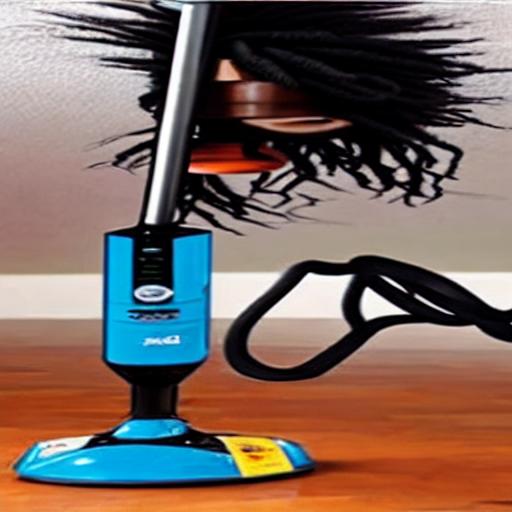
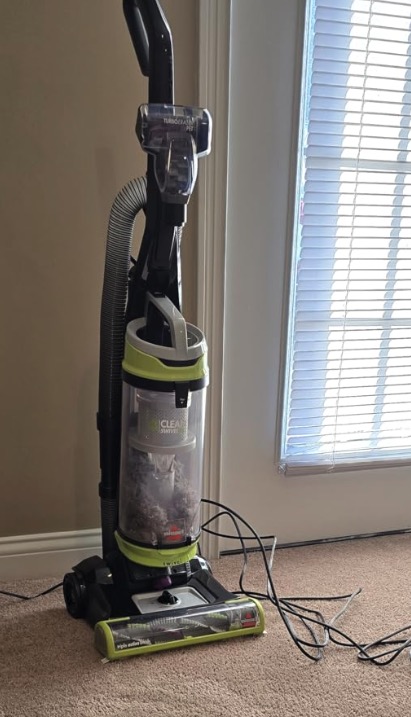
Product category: items_vacuum
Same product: no